The Heroic Legend of Arslan

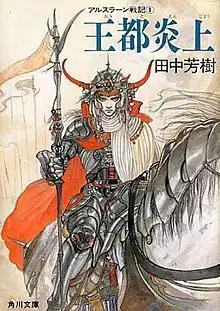
Original Kadokawa Bunko edition of the first novel

is a Japanese fantasy novel series written by Yoshiki Tanaka. It was published from 1986 to 2017, with sixteen novels and one side-story in the official guidebook "Arslan Senki Dokuhon". The story and setting is inspired by the history and mythology of ancient Iran.